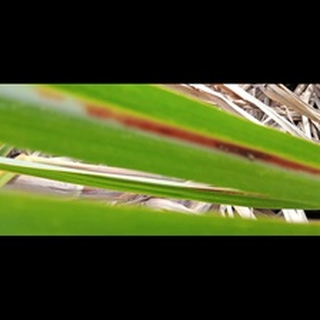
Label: sugarcane_red_rot